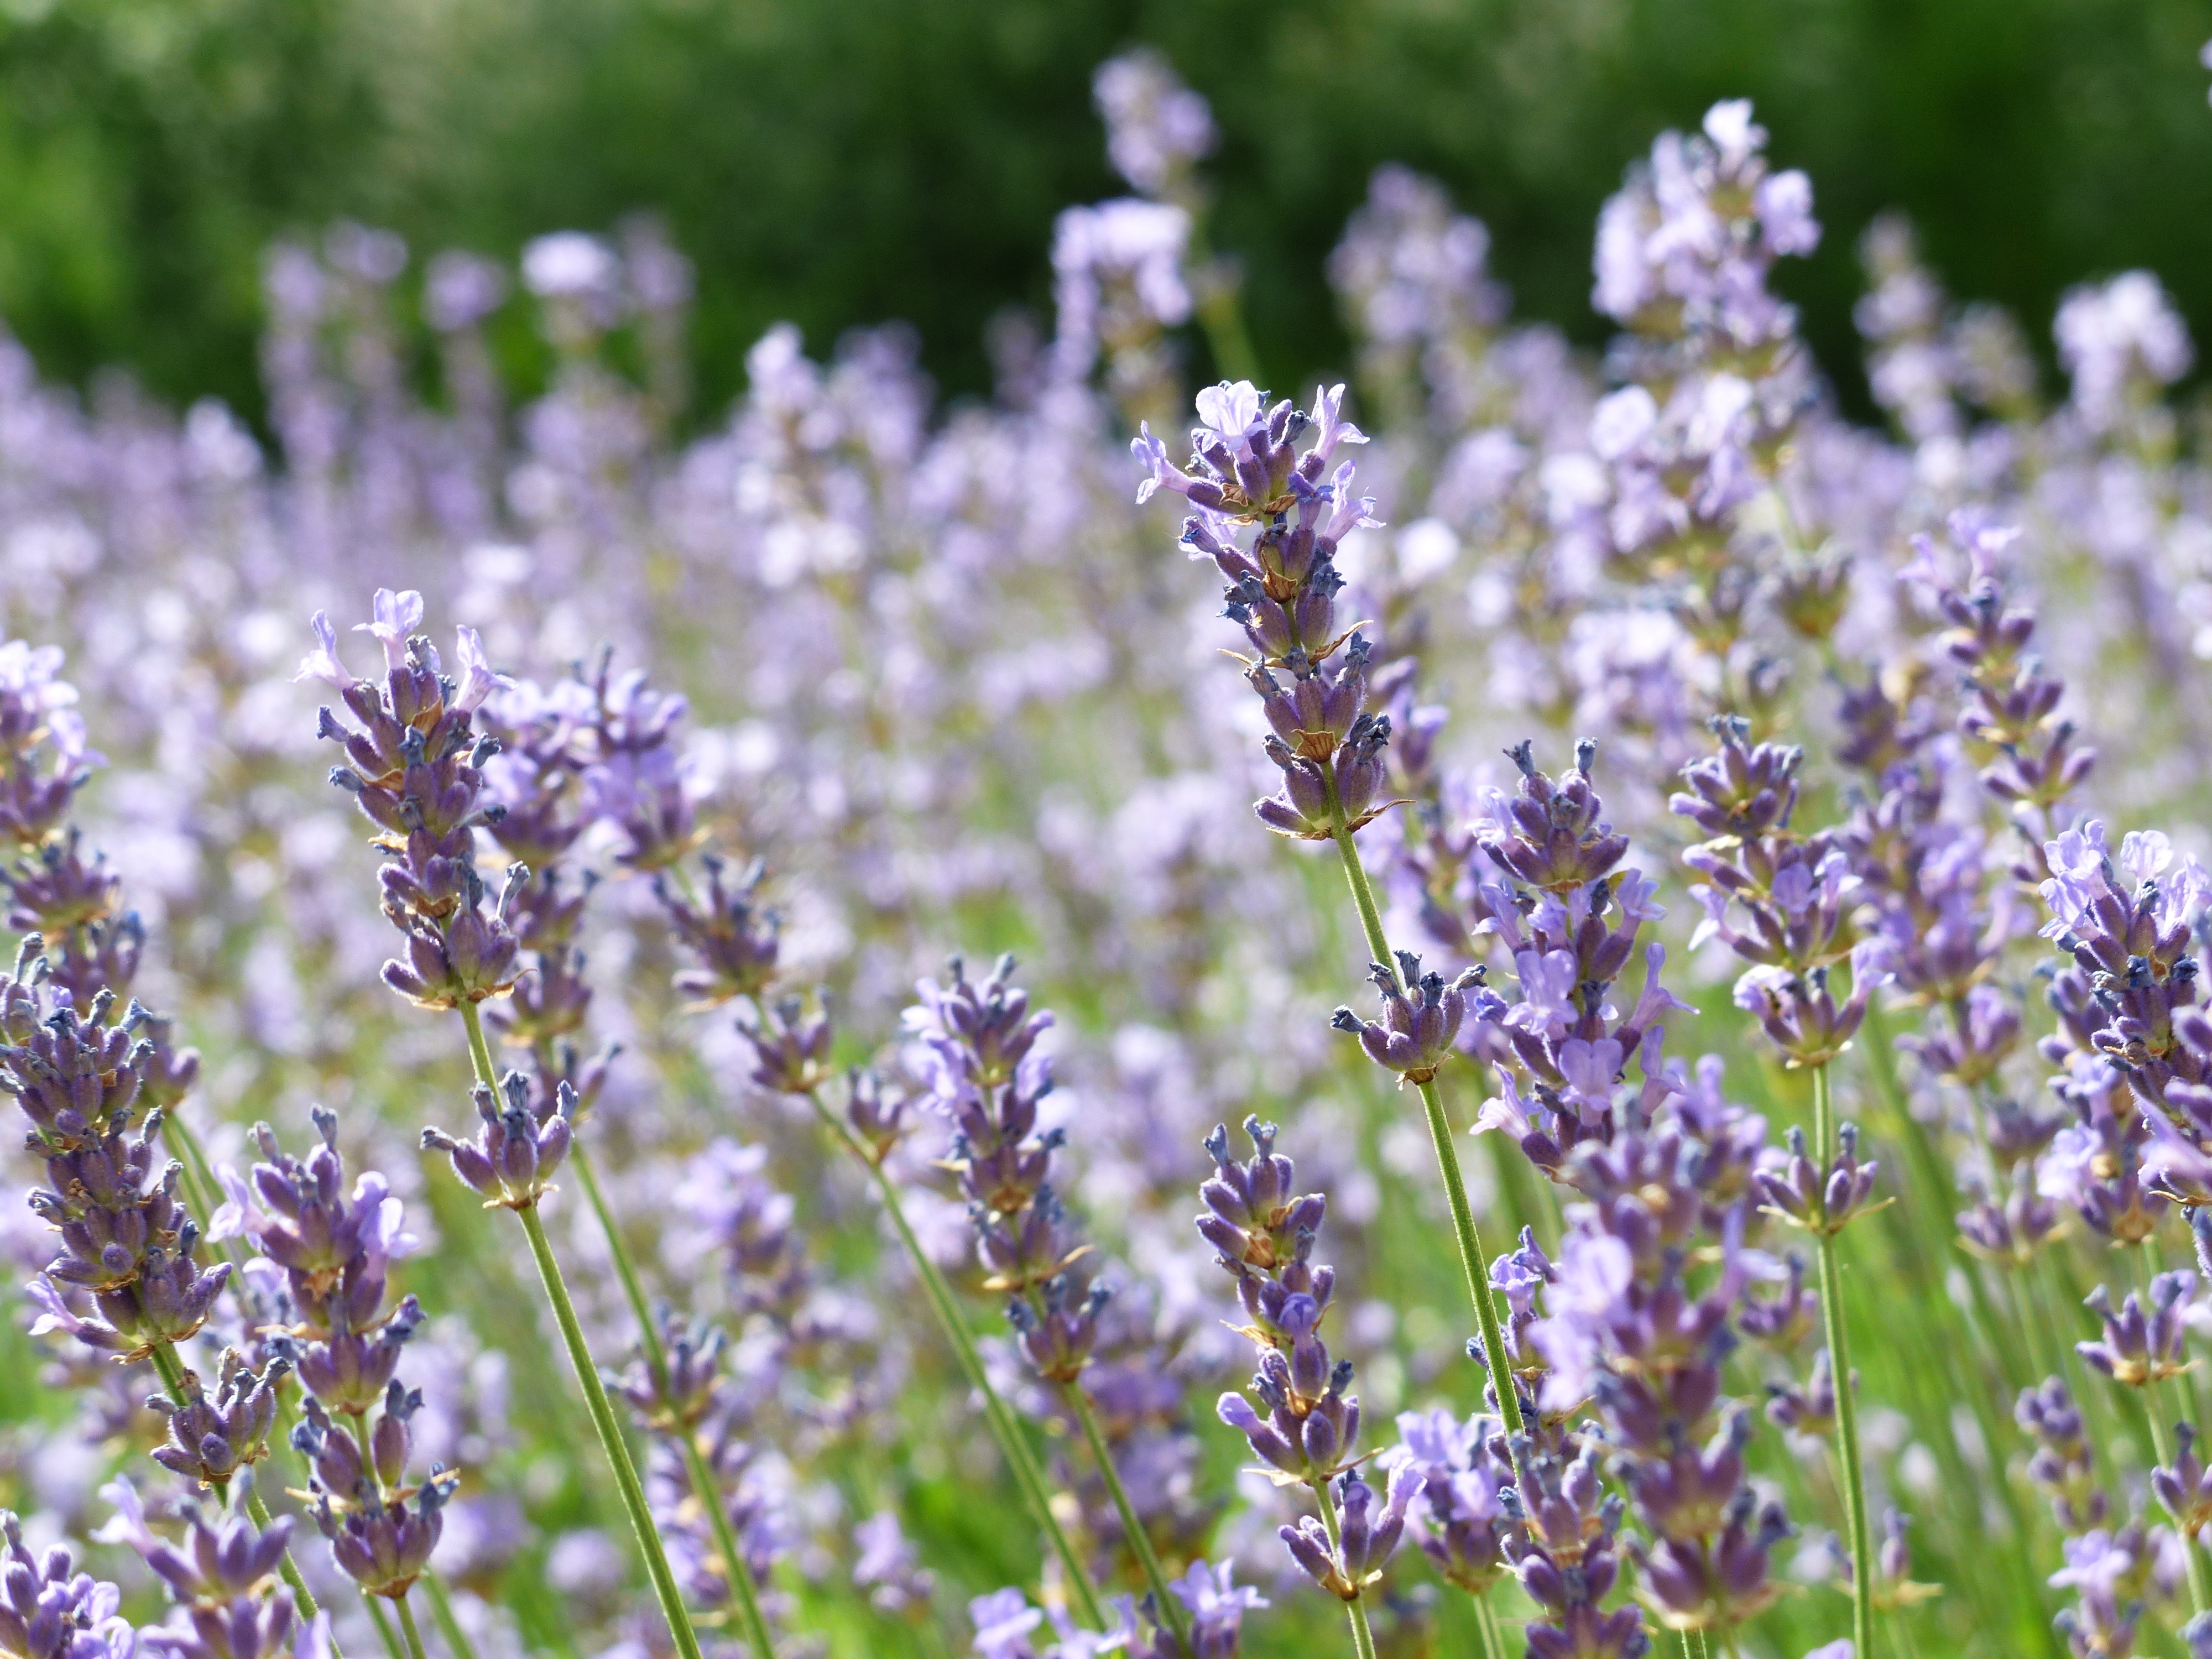
plant, meadow, flower, herb, crop, botany, flora, lavender, wildflower, lavender field, macro photography, ornamental plant, lavandula, flowering plant, lamiaceae, lavender cultivation, true lavender, narrow leaf lavender, lavandula angustifolia, lavandula officinalis, lavandula vera, grass family, land plant, english lavender, breckland thyme, french lavender, hyssopus, lavandula dentata